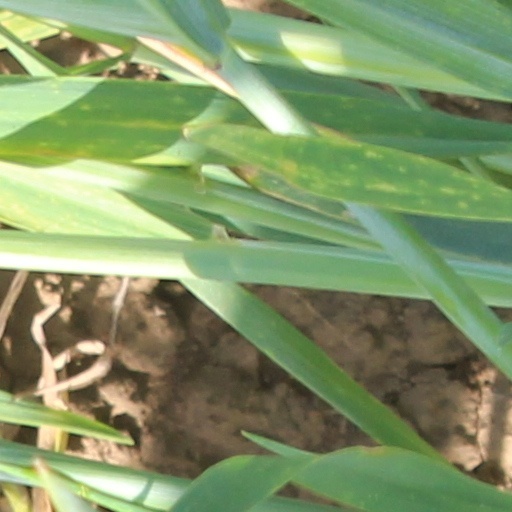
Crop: wheat